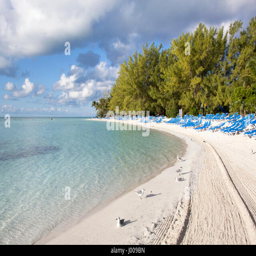
the morning view of still empty beach on touristic uninhabited island